Anahuacalli Museum

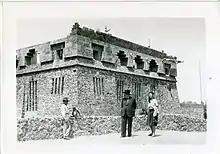
Diego Rivera during the construction of the Anahuacalli

In June, 1940, Diego Rivera painted the mural "Pan American Unity" for the "Art in Action" program of the Golden Gate International Exposition(GGIE). In this mural painting, the artist shows a clear interest in extolling the pre-Hispanic cultures. After his return to Mexico in 1941, he is willing to begin the construction of a museum that socialises the pre-Columbian aesthetics, both through its architecture and the collection on display. For these purposes, Diego chooses the land that he acquired in the "Pedregal de San Ángel" to plan his museum and City of the Arts. In the preparatory drafts, a plaza for art and handcart workshops was included, as well as forums dedicated to the performing arts, permanent exhibition halls and a Mexican art museum with nine venues. Rivera expended a considerable amount of his earnings in what would be one of the most ambitious projects of his life: the Anahuacalli.